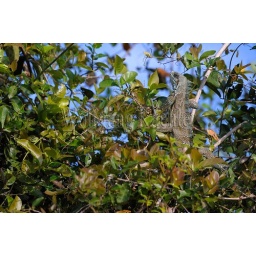
Brazil, northern pantanal, green iguana in tree